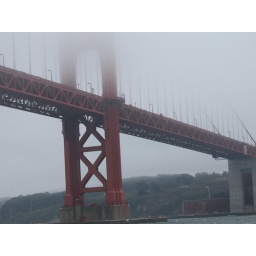
big ol red giant bridge in my favorite city